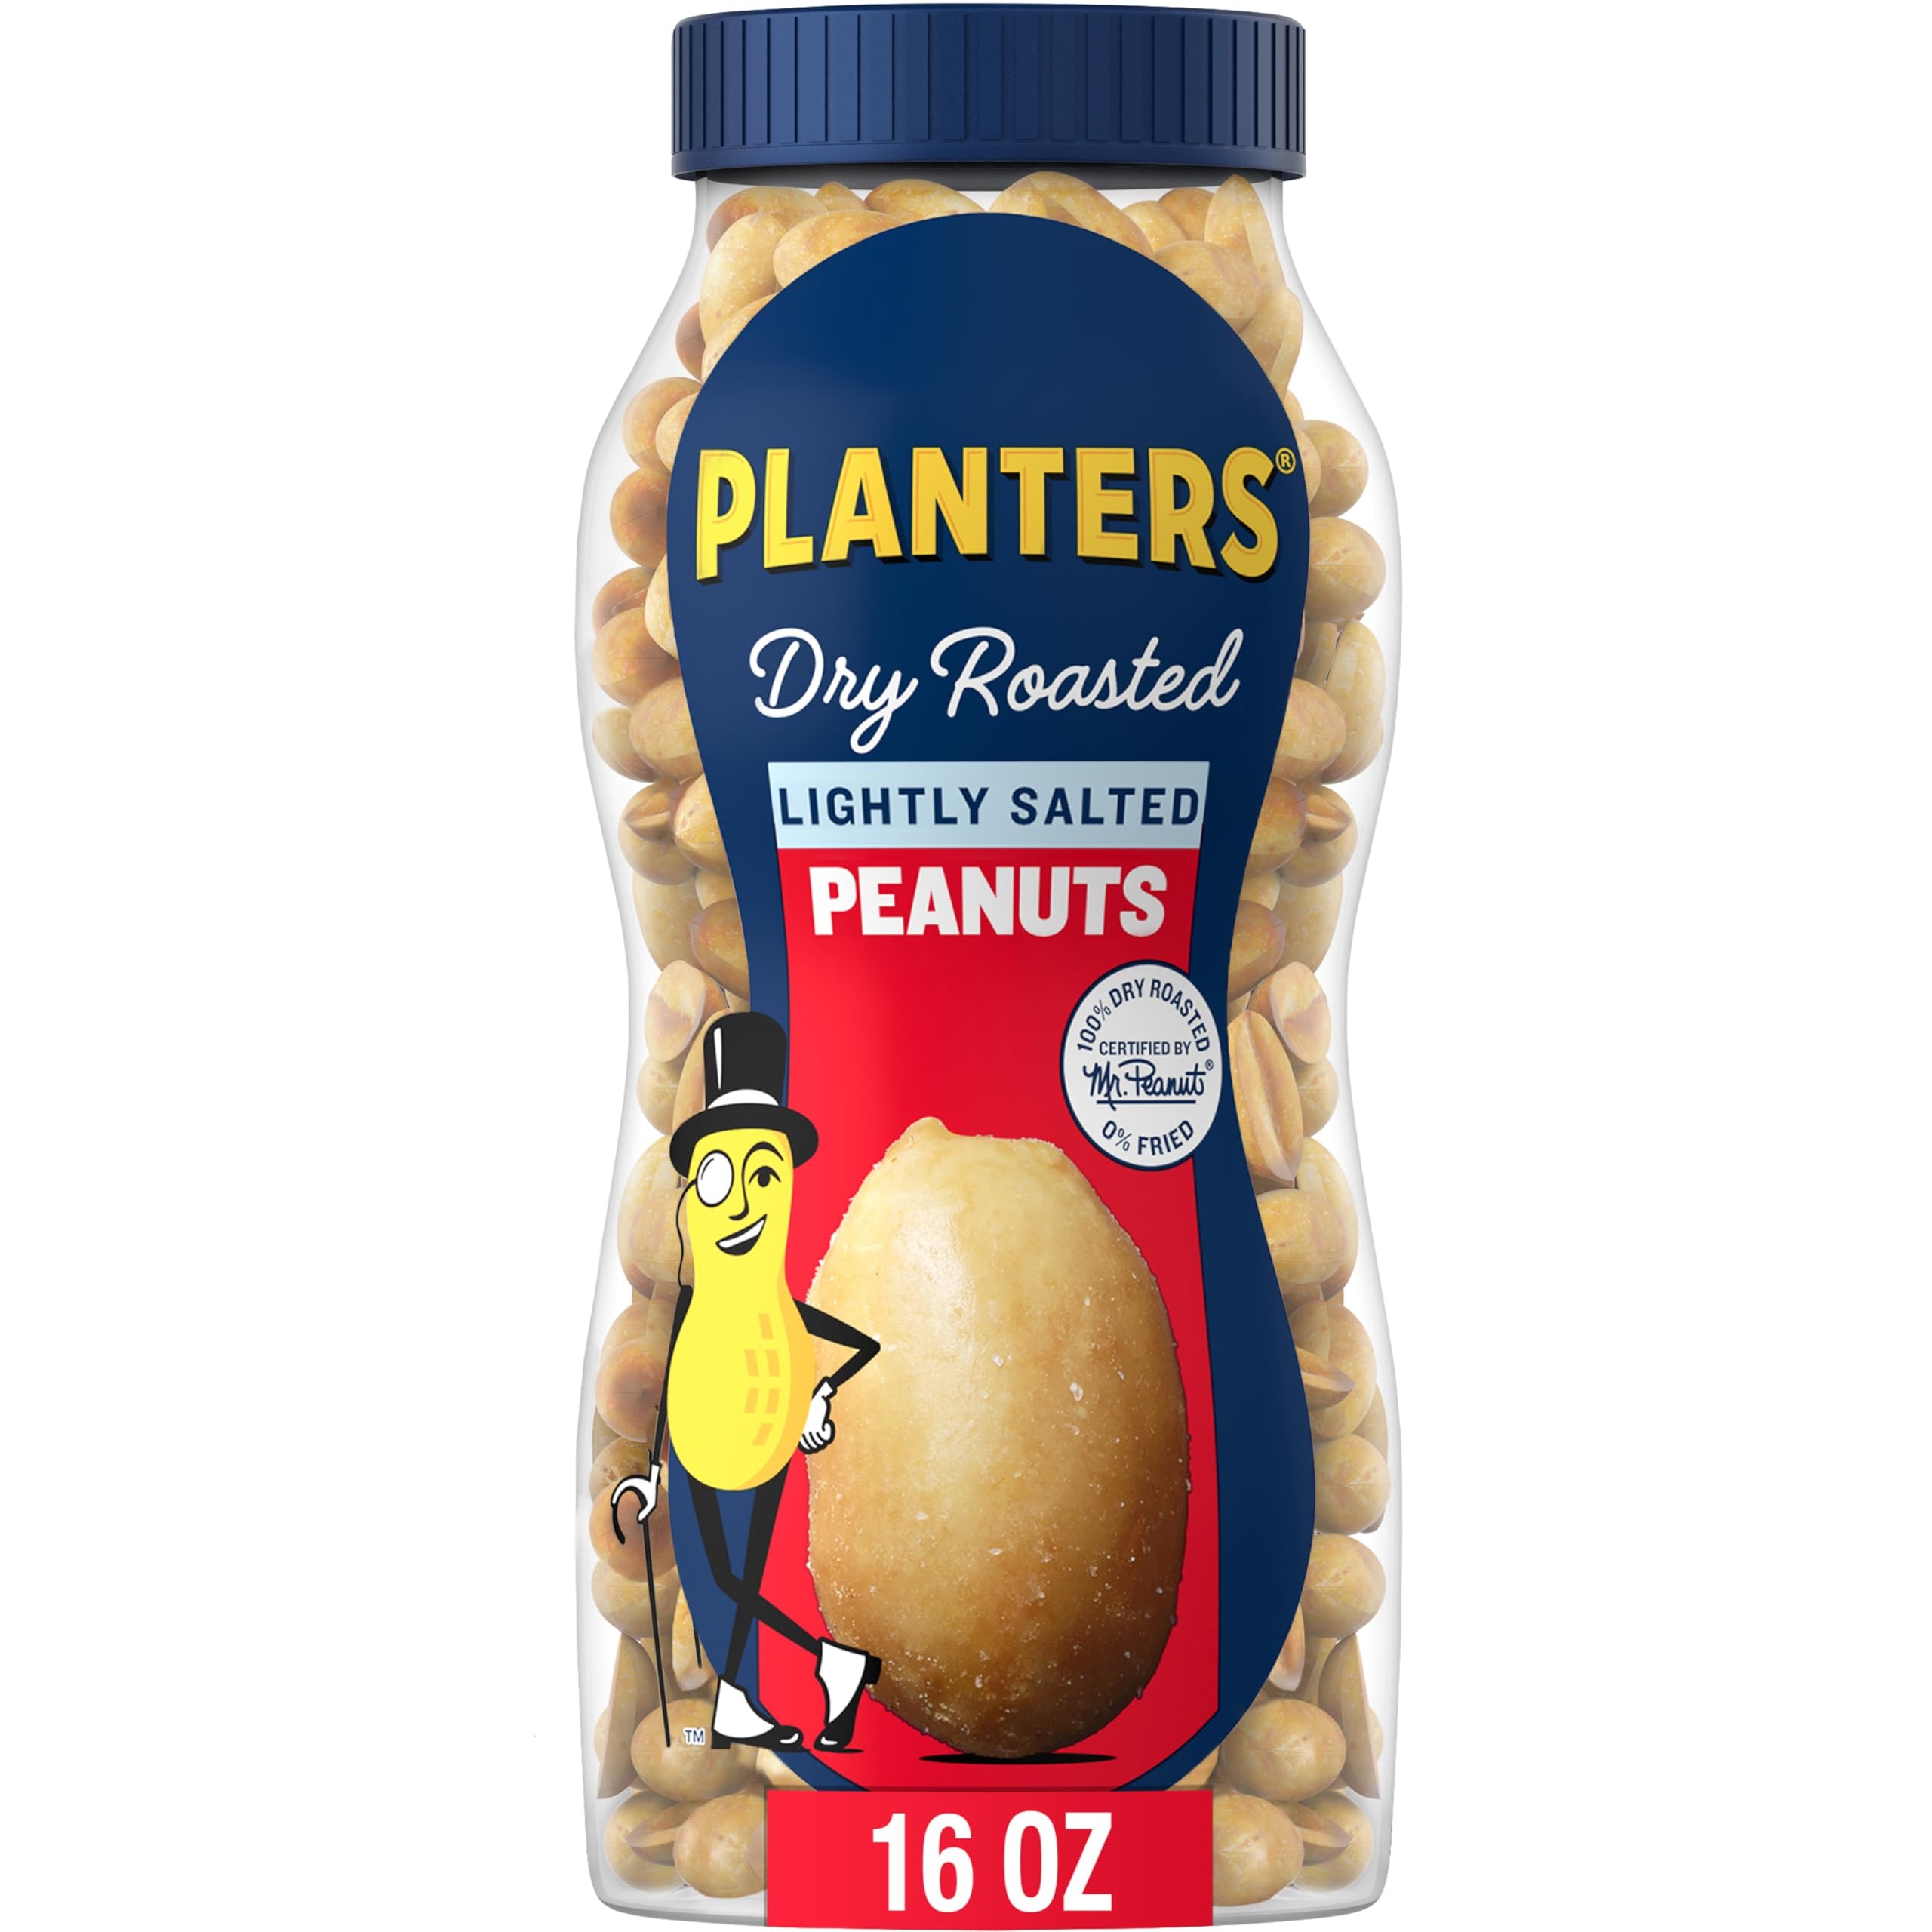
Item Name: PLANTERS Dry Roasted Peanuts, Lightly Salted Peanuts, Resealable Jar, Kosher, Roasted Nuts, Snack, 16oz Jar (6 Pack)
Bullet Point 1: SALTY SNACK: Savor PLANTERS Peanuts Lightly Salted for a option with 50% less sodium. Enjoy these delicious snacks for adults
Bullet Point 2: CRUNCHY TEXTURE: Experience the crunch of peanuts salted and dry roasted without oil for crunchy texture
Bullet Point 3: SEASONED TO PERFECTION: These lightly salted nuts offer savory flavor to satisfy cravings while maintaining a balanced sodium level, perfect for your snacking enjoyment
Bullet Point 4: ON-THE-GO CONVENIENCE: In a resealable jar, these cocktail peanuts stay fresh and spill-free, ideal for trips, picnics, or any quick snack you need on the go
Bullet Point 5: SOURCE OF PLANT-BASED PROTEIN: These bulk peanuts offer a boost of plant protein, making them a fulfilling and tasty treat to energize your day. Enjoy them as cooking & baking nuts
Value: 96.0
Unit: Ounce

Price: 3.24